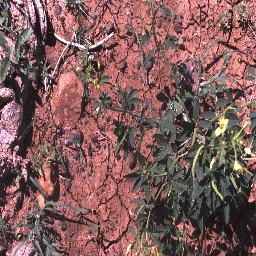
Label: negative